2020 Danish mink cull

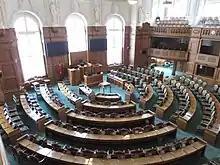
The session hall of the Folketing where the compensation bill was adopted

Several officials expressed at the hearings, that they unambiguously had warned that there had not been the legal authority to require all mink culled.